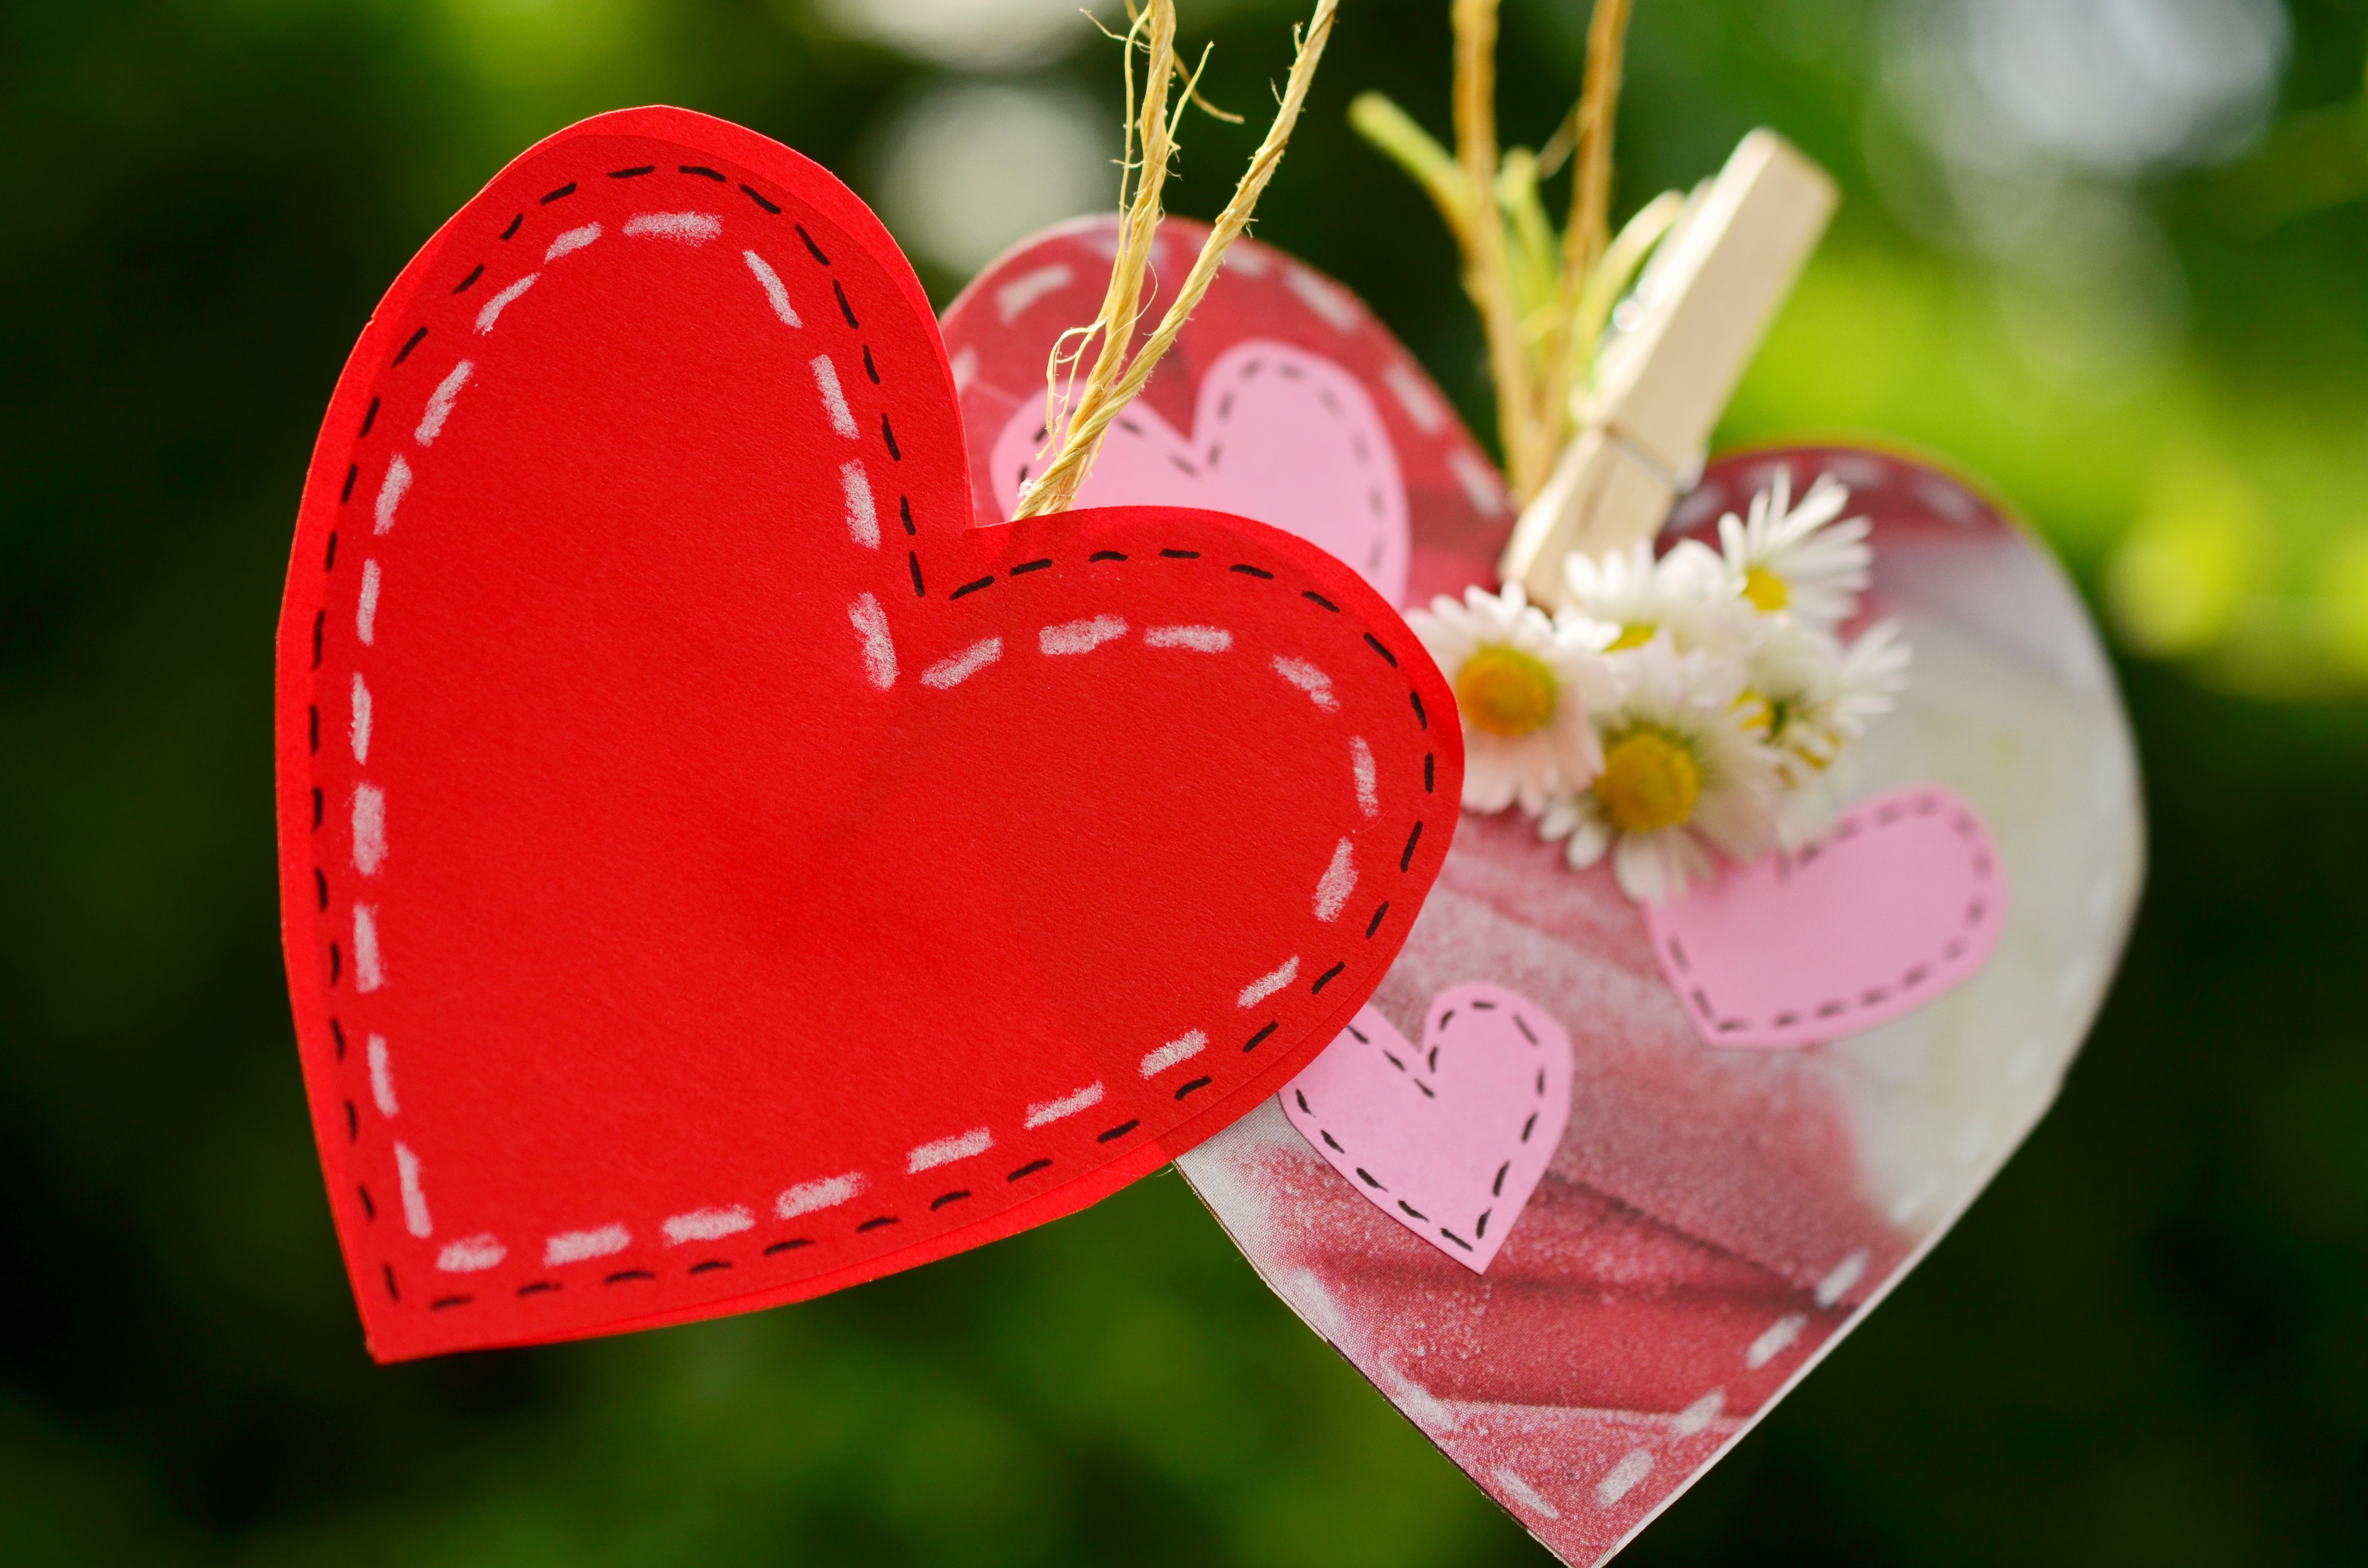
blossom, plant, leaf, flower, petal, love, heart, green, red, symbol, romance, friendship, together, pink, wedding, flora, affection, organ, connectedness, greeting card, for two, emotion, feelings, macro photography, valentine's day, i love you, loyalty, flowering plant, red heart, land plant